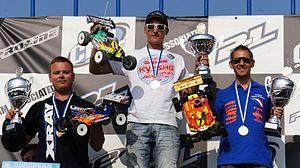
Le podium du championant d'Europe, de gauche à droite Bayer Martin, Ronnefalk David et Savoya Renaud.
La ville de Reims est la première ville sacrée ville la plus sportive de France par le quotidien L'Équipe en 1937.
La Fédération européenne de radio-modélisme automobile est l'organisation européenne qui accrédite et régule les courses en Europe.